5–2 defense

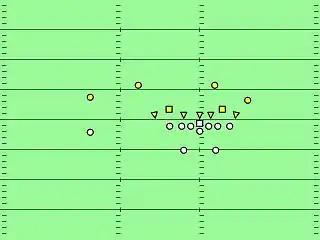
5–2 Eagle defense. Yellow triangles are linemen, yellow squares are linebackers, yellow circles are defensive backs.

Historically, there are two significant variations of the 5–2 defense in professional and college football. The first is the defense created by Earle (Greasy) Neale. This defense was prominent in the National Football League from the late 1940s through the middle 1950s and was a precursor defense to Buddy Ryan's 46 defense. Paul Brown describes the defense as having a tight five man line, and linebackers who were to jam offensive ends as they came off the line. Brown goes on to say that the use of four defensive backs was innovative at the time. By 1950, the base defense of NFL teams were five man line defenses, either the 5–2 Eagle or the 5–3–3.